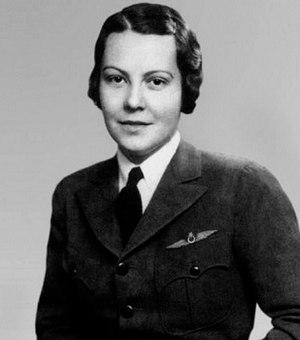
Sabiha Gökçen est la fille adoptive de Mustafa Kemal Atatürk, fondateur de la République de Turquie. Elle est la première femme turque pilote et pionnière dans l'aviation.